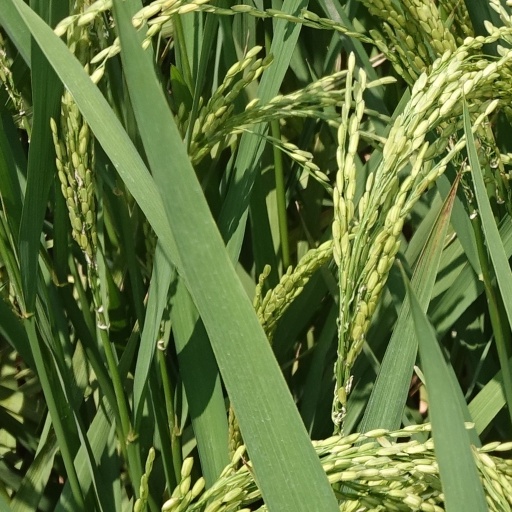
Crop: rice